St. Dominic's Catholic Church

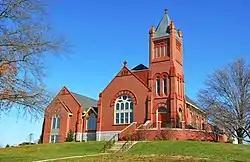
Saint Dominic Catholic Church, built in 1890 and added to the National Register in 1989.

St. Dominic Catholic Church is a Catholic parish church of the Roman Rite on Main Street in Springfield, Kentucky, within the Archdiocese of Louisville.